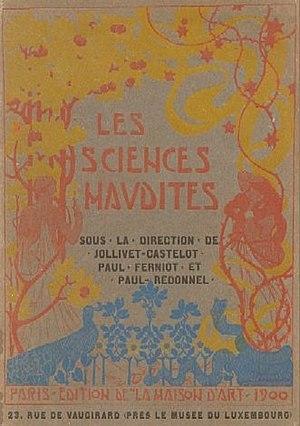
Paul-Cyprien Redonnel est un poète, écrivain, créateur de revues et félibre français, proche à ses débuts du symbolisme et défenseur entre autres de la culture occitane et du régionalisme. Il était un passionné d'occultisme.